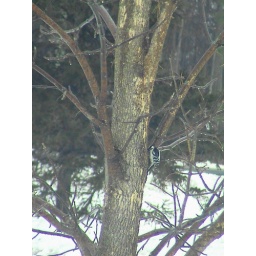
Ash tree zoomed in and photographed from inside upstairs living room window